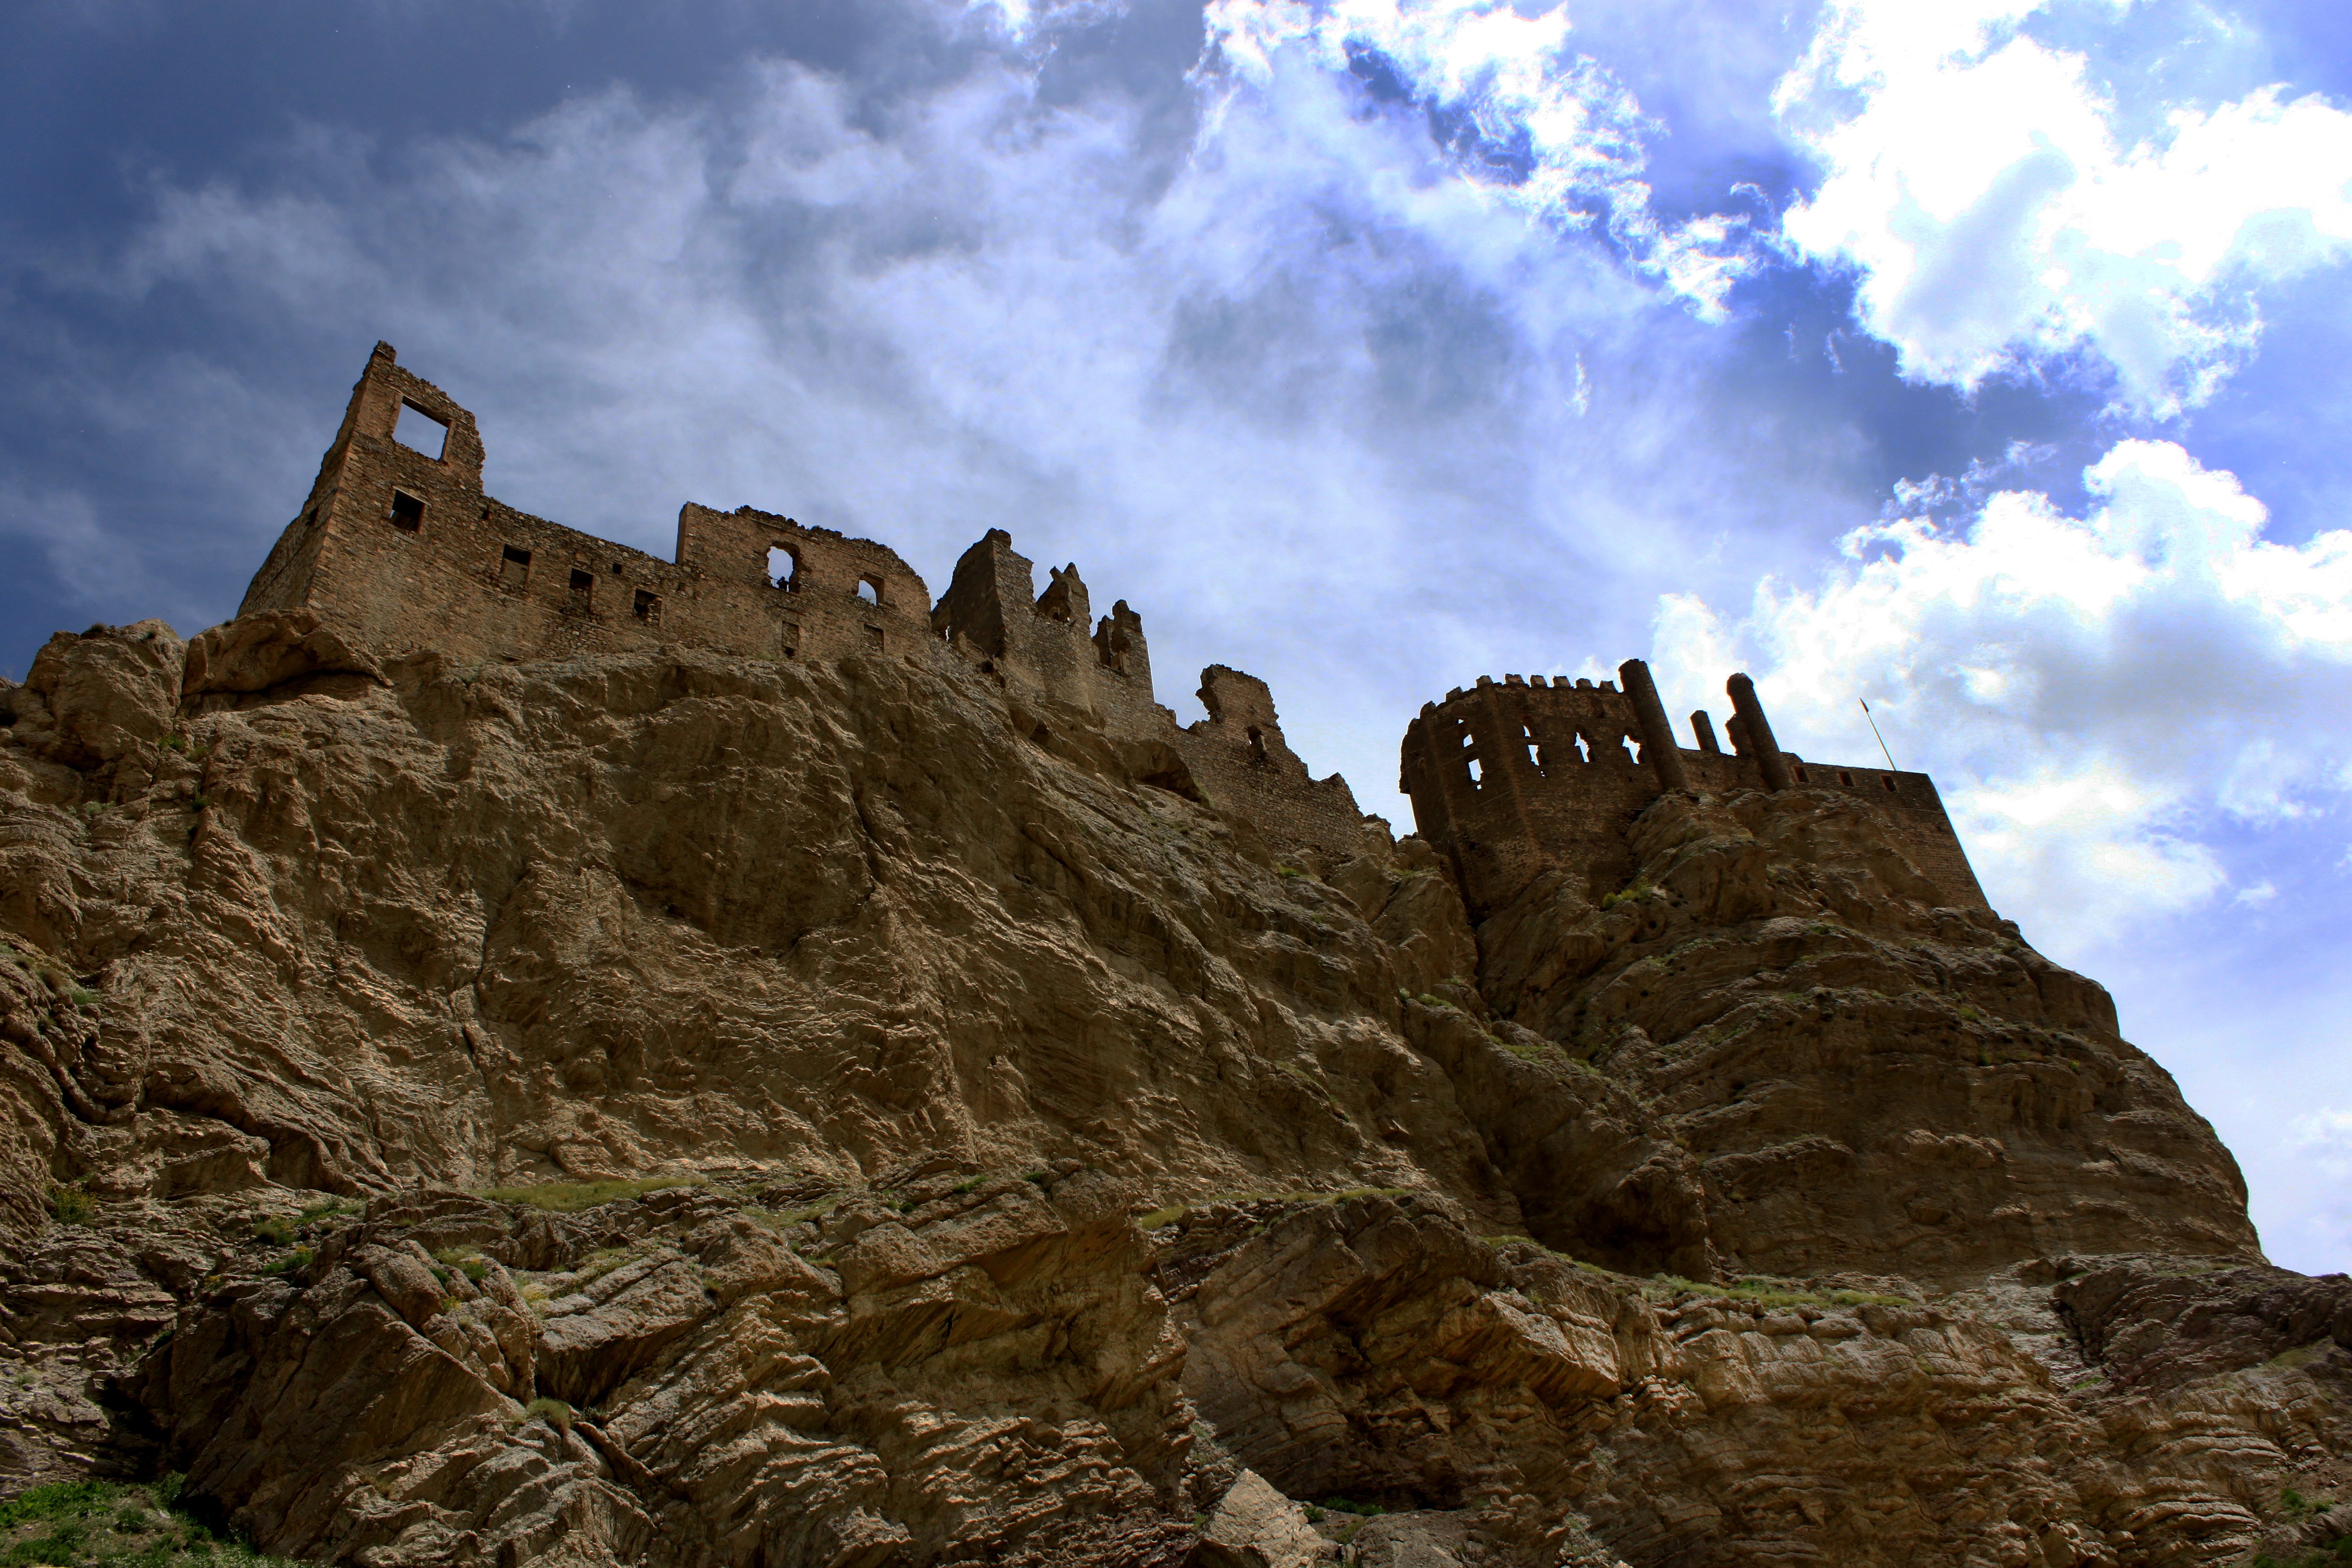
landscape, rock, mountain, cloud, architecture, sky, hill, van, valley, mountain range, formation, cliff, arch, castle, landmark, rocky, terrain, material, geology, ruins, badlands, turkey, plateau, aesthetics, historical works, ancient history, mountainous landforms, castle of hosap